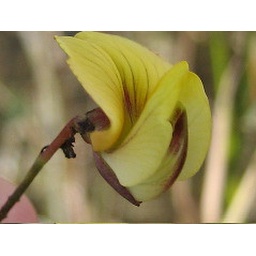
saw this super tiny yellow flower in the everglades. by the way, the everglades is just a big swamp.